Question: Please indicate a possible affordance area of the toothbrush that can be used for holding
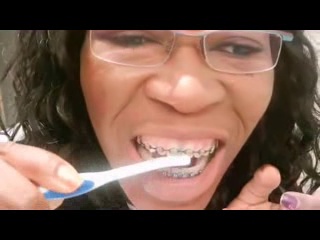
Answer: [32.725, 150.728, 195.271, 205.819]